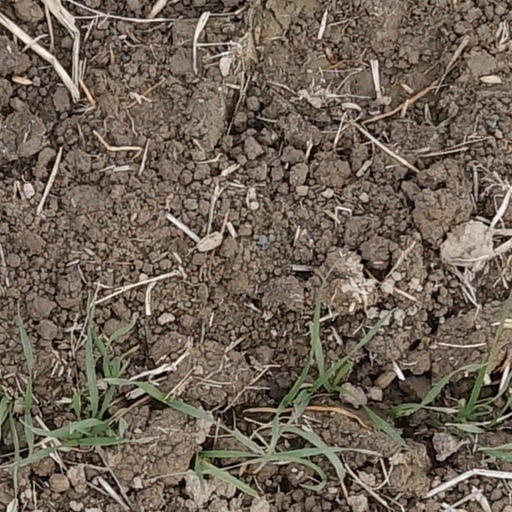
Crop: wheat